Nederlandsche Stoomboot Maatschappij

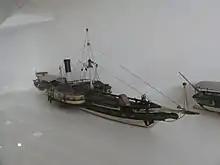
Model of "De Nederlander"

On 10 November 1823 Van Vollenhoven, Dutilh & Comp. got royal permission to found "a" Nederlandsche Stoomboot Maatschappij. The founders would take 290 shares for 145,000 guilders. Together, the founders (Jean Chrétien Baud, C. van Vollenhoven, and G.M. Roentgen) would have to remain in possession of at least a quarter of the shares. The corporation charter shows the hand of King William. E.g. article 5 forced the company to use only vessels and engines made in the Netherlands.